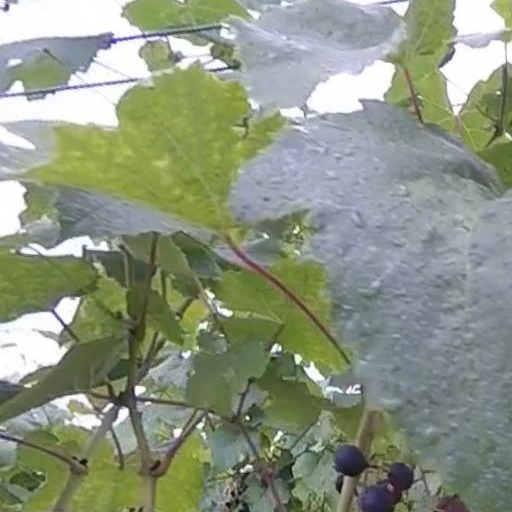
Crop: grape